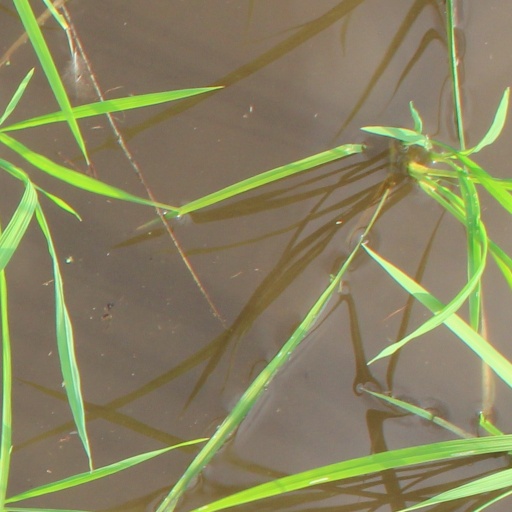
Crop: rice